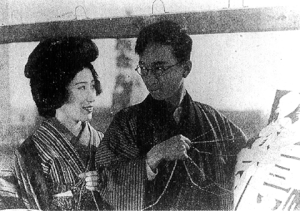
Tokuji Kobayashi, né le 10 mars 1901 et mort le 11 juin 1964, est un acteur japonais.